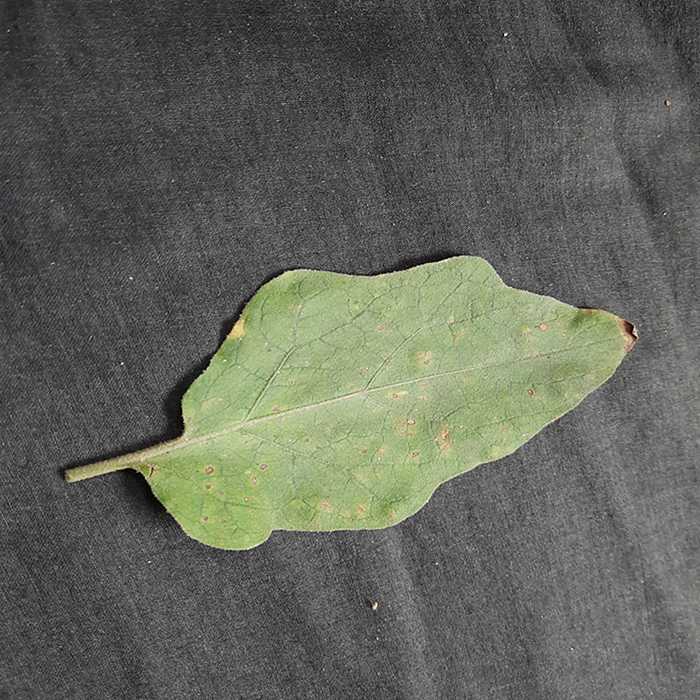
Plant: Eggplant
Label: Eggplant Cercopora leaf spot